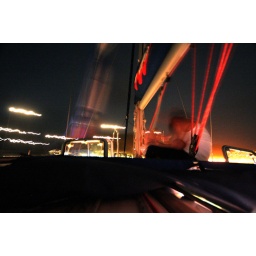
long exposure on the yach with others in the background. notice the girl and boy &amp;quot;snuggling&amp;quot; under the boom.